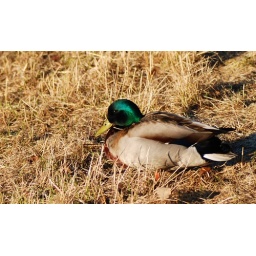
Taken by a lake close to our home